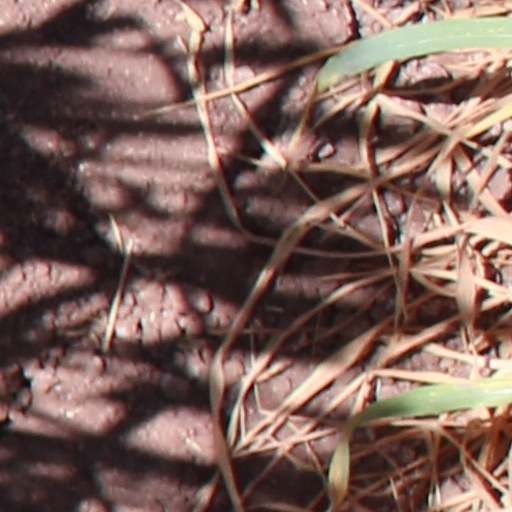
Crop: wheat